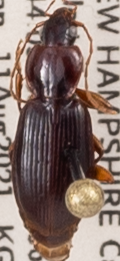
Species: Synuchus impunctatus
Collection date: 2021-08-11
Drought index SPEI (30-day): -0.064
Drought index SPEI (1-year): -1.01
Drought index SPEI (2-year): -0.492